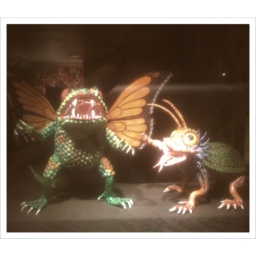
These funky guys were sitting in a store front window on South Congress